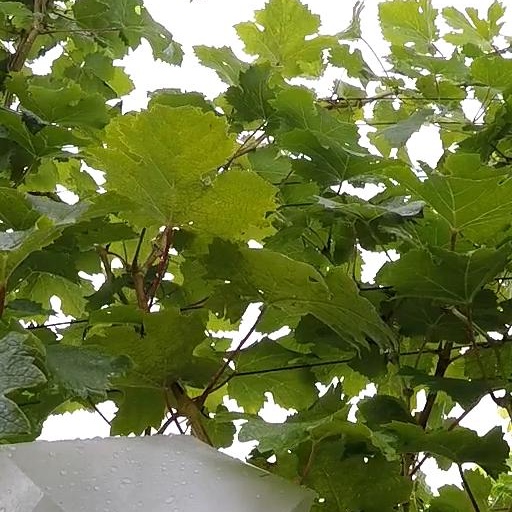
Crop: grape